Blackbutt, Queensland

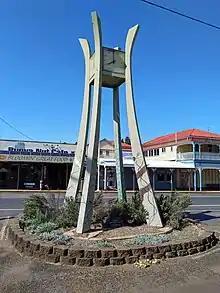
Dominating the main street is the distinctive mid-century modern (MCM) styled town clock.

The Blackbutt War Memorial was unveiled on 24 April 1920 by J.A. Lee, the chairman of Nanango Shire.